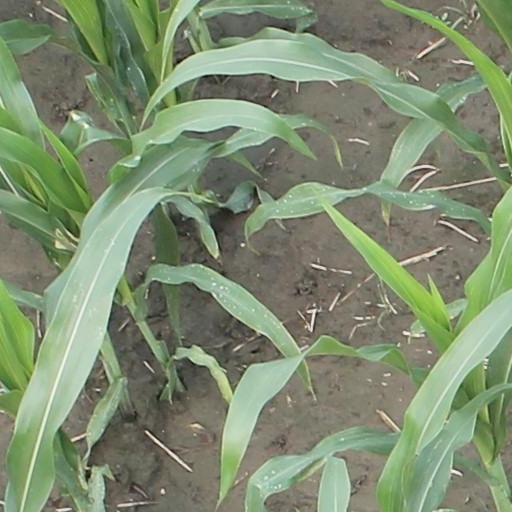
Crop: maize; corn